Tai O

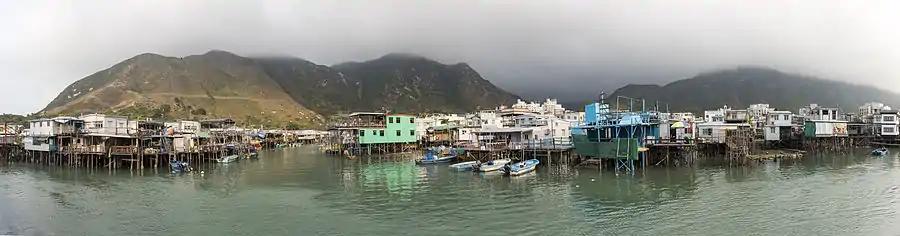
Stilt houses ("pang uk") in Tai O

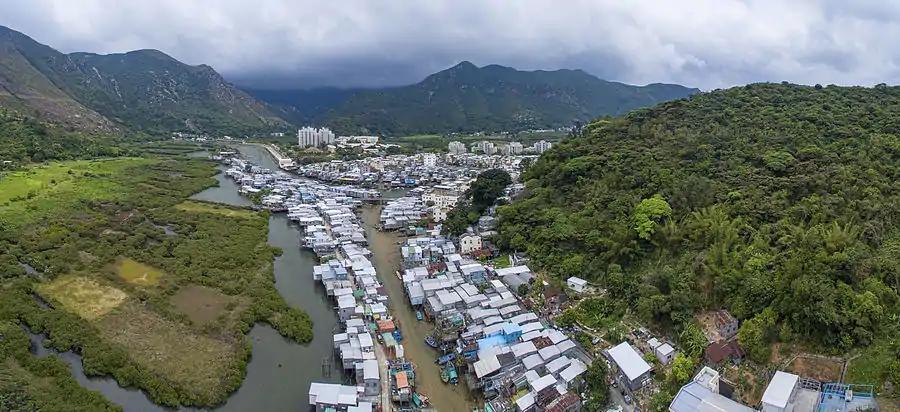
Aerial panorama

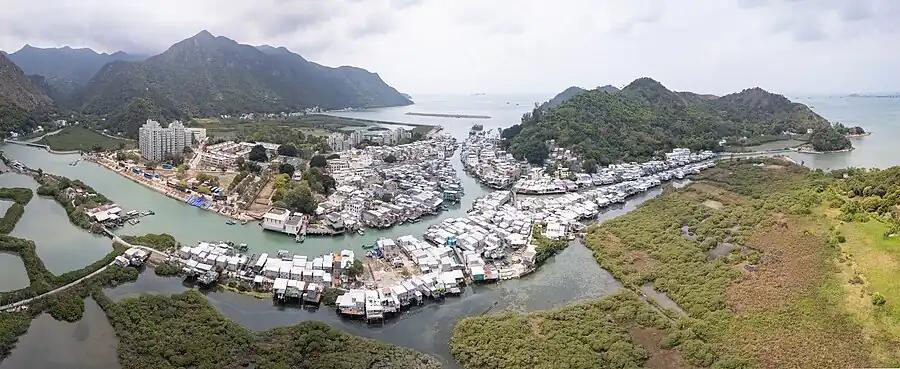

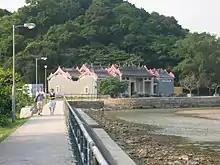
Yeung Hau Temple in Tai O

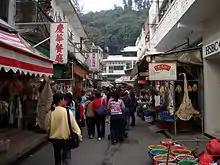
Seafood vendors in Tai O

Also known as the "Venice of Hong Kong", Tai O is a tourist spot for both foreigners and residents of other parts of Hong Kong, despite damage by a fire in July 2000. The "pang uks", a kind of stilt house, built right over the waterway are still quite scenic. A cable ferry tended by local women used to be quite popular with visitors, but it was replaced with a steel pedestrian bridge in October 1996.